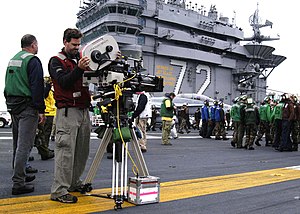
Filmfotograf
Et filmhold klargør til filmoptagelse på et hangarskib.
En filmfotograf er den person der optager filmen under indspilningen. Filmfotografen arbejder inden for alle filmgenrer og benytter flere teknikker. Både celluloid- og digitalfilm, spillefilm, tegnefilm, kortfilm, filmserier novelle- og eksperimentalfilm, reklamefilm, dokumentarfilm. Filmfotografen og filminstruktøren arbejder meget tæt sammen fra start til slut. Før produktionen af en film i den indledende planlægningsfase vurderer filmfotografen den tekniske og økonomiske del af billedsiden. Fotografen skal også vurdere råfilmsmateriale, lyssætning og billedvinkler og den overordnede stil.